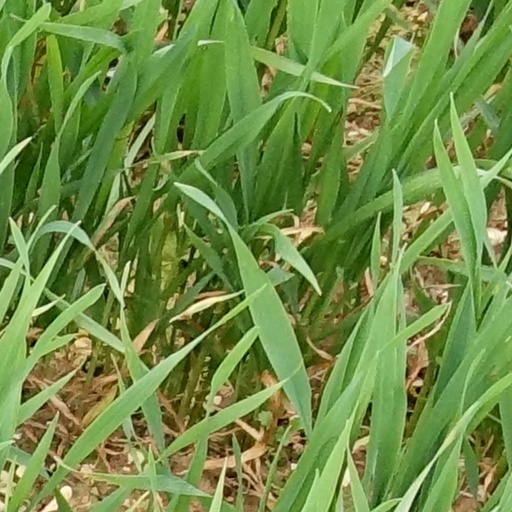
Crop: wheat